Thomas Willoughby, 1st Baron Middleton

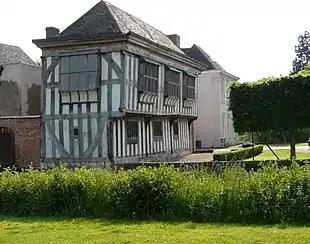
Old part of Middleton Hall

Willoughby was born at Middleton Hall, Middleton, Warwickshire, the second son of Francis Willughby and his wife Emma Barnard, daughter of Sir Henry Barnard, merchant, of London and Bridgnorth, Shropshire. His father, who preferred to use this aberrant spelling of the family name, was a mathematician and naturalist but died shortly after his son's birth.